2-8-0

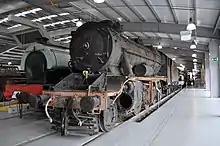
Turkish 8F at the National Railway Museum, Shildon, England

The unusual M3t Turbine Steam Locomotive was of this type. 90 of the Swedish E (0-8-0) class were rebuilt between 1935 and 1951 and given a lead truck, designated the class E2.